Terra Madre

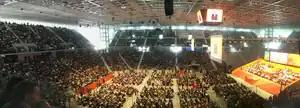
Terra Madre 2008, opening ceremony at the Pala Isozaki

Terra Madre is a network of food communities. Terra Madre network was launched by the Slow Food grass roots organization, and the intent is to provide small-scale farmers, breeders, fishers and food artisans whose approach to food production protects the environment and communities. The network brings them together with academics, cooks, consumers and youth groups so that they can join forces in working to improve the food system.